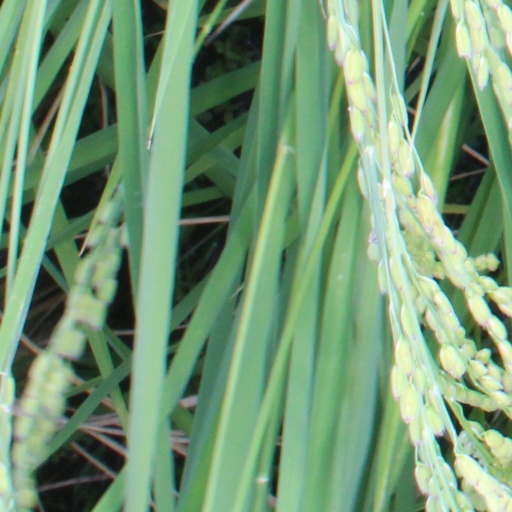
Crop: rice